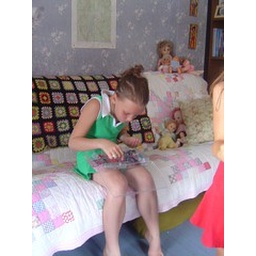
this is your room with your bed in sofa position. i'll clean it all out i assure you